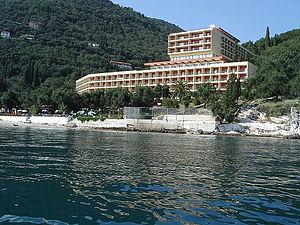
L’histoire de Corfou est fortement liée à sa position géographique stratégique. Corfou est la plus septentrionale des îles Ioniennes, à la sortie de la mer Adriatique. Elle est à la frontière entre l'Occident et l'Orient. Corfou est la région grecque la plus proche de l'Italie, tout en étant à moins de trois kilomètres de la côte albanaise. Elle était une étape évidente sur la route du Levant, dans les deux sens.